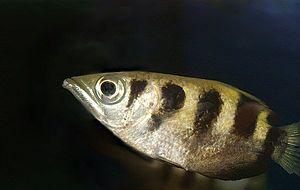
Les Toxotidae forment une famille de poissons de l'ordre des Perciformes. Il ne contient que le genre Toxotes.
Toxotes chatareus est également appelé poisson-archer. Il vit dans les mangroves du sud-est asiatique.